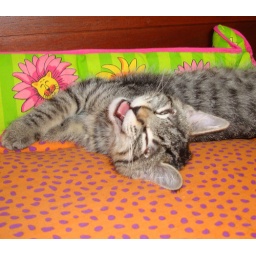
&amp;quot;Wahhhhh! I'm all alone in this big cat bed with no one to snuggle!&amp;quot;